Gozu

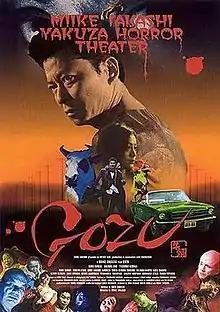
Promotional release poster

is a 2003 Japanese comedy horror film by Takashi Miike.